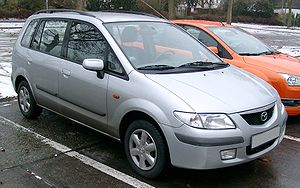
Mazda Premacy
Mazda Premacy var en kompakt MPV fra den japanske bilfabrikant Mazda, som kom på markedet i juni 1999. Bilen blev bygget i Japan og eksporteret til Asien og Europa. I nogle asiatiske lande, inkl. Japan, blev bilen også solgt som Ford Ixion og Ford MAV.